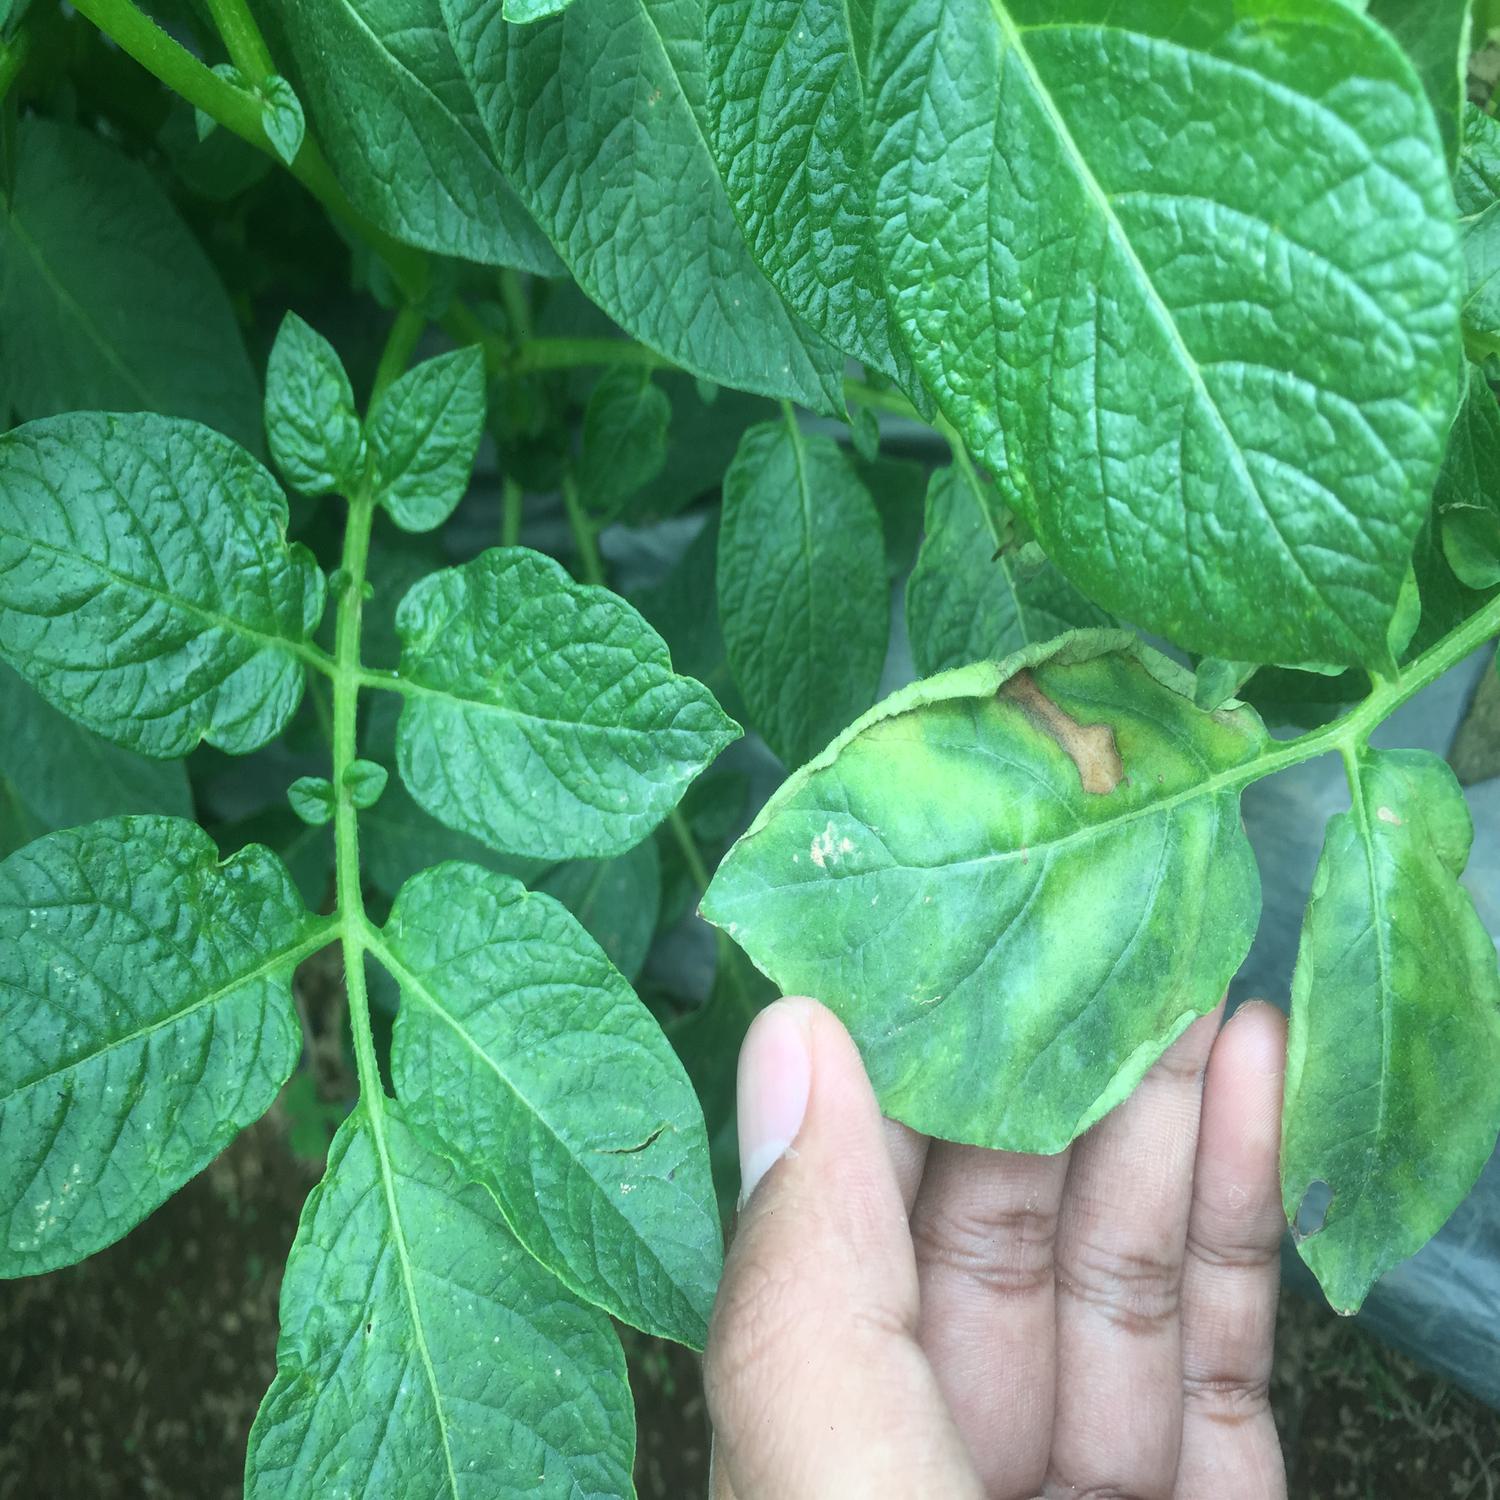
Etiqueta: Virus